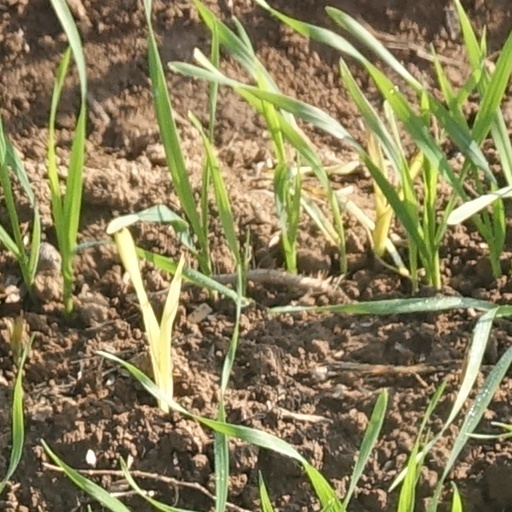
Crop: wheat